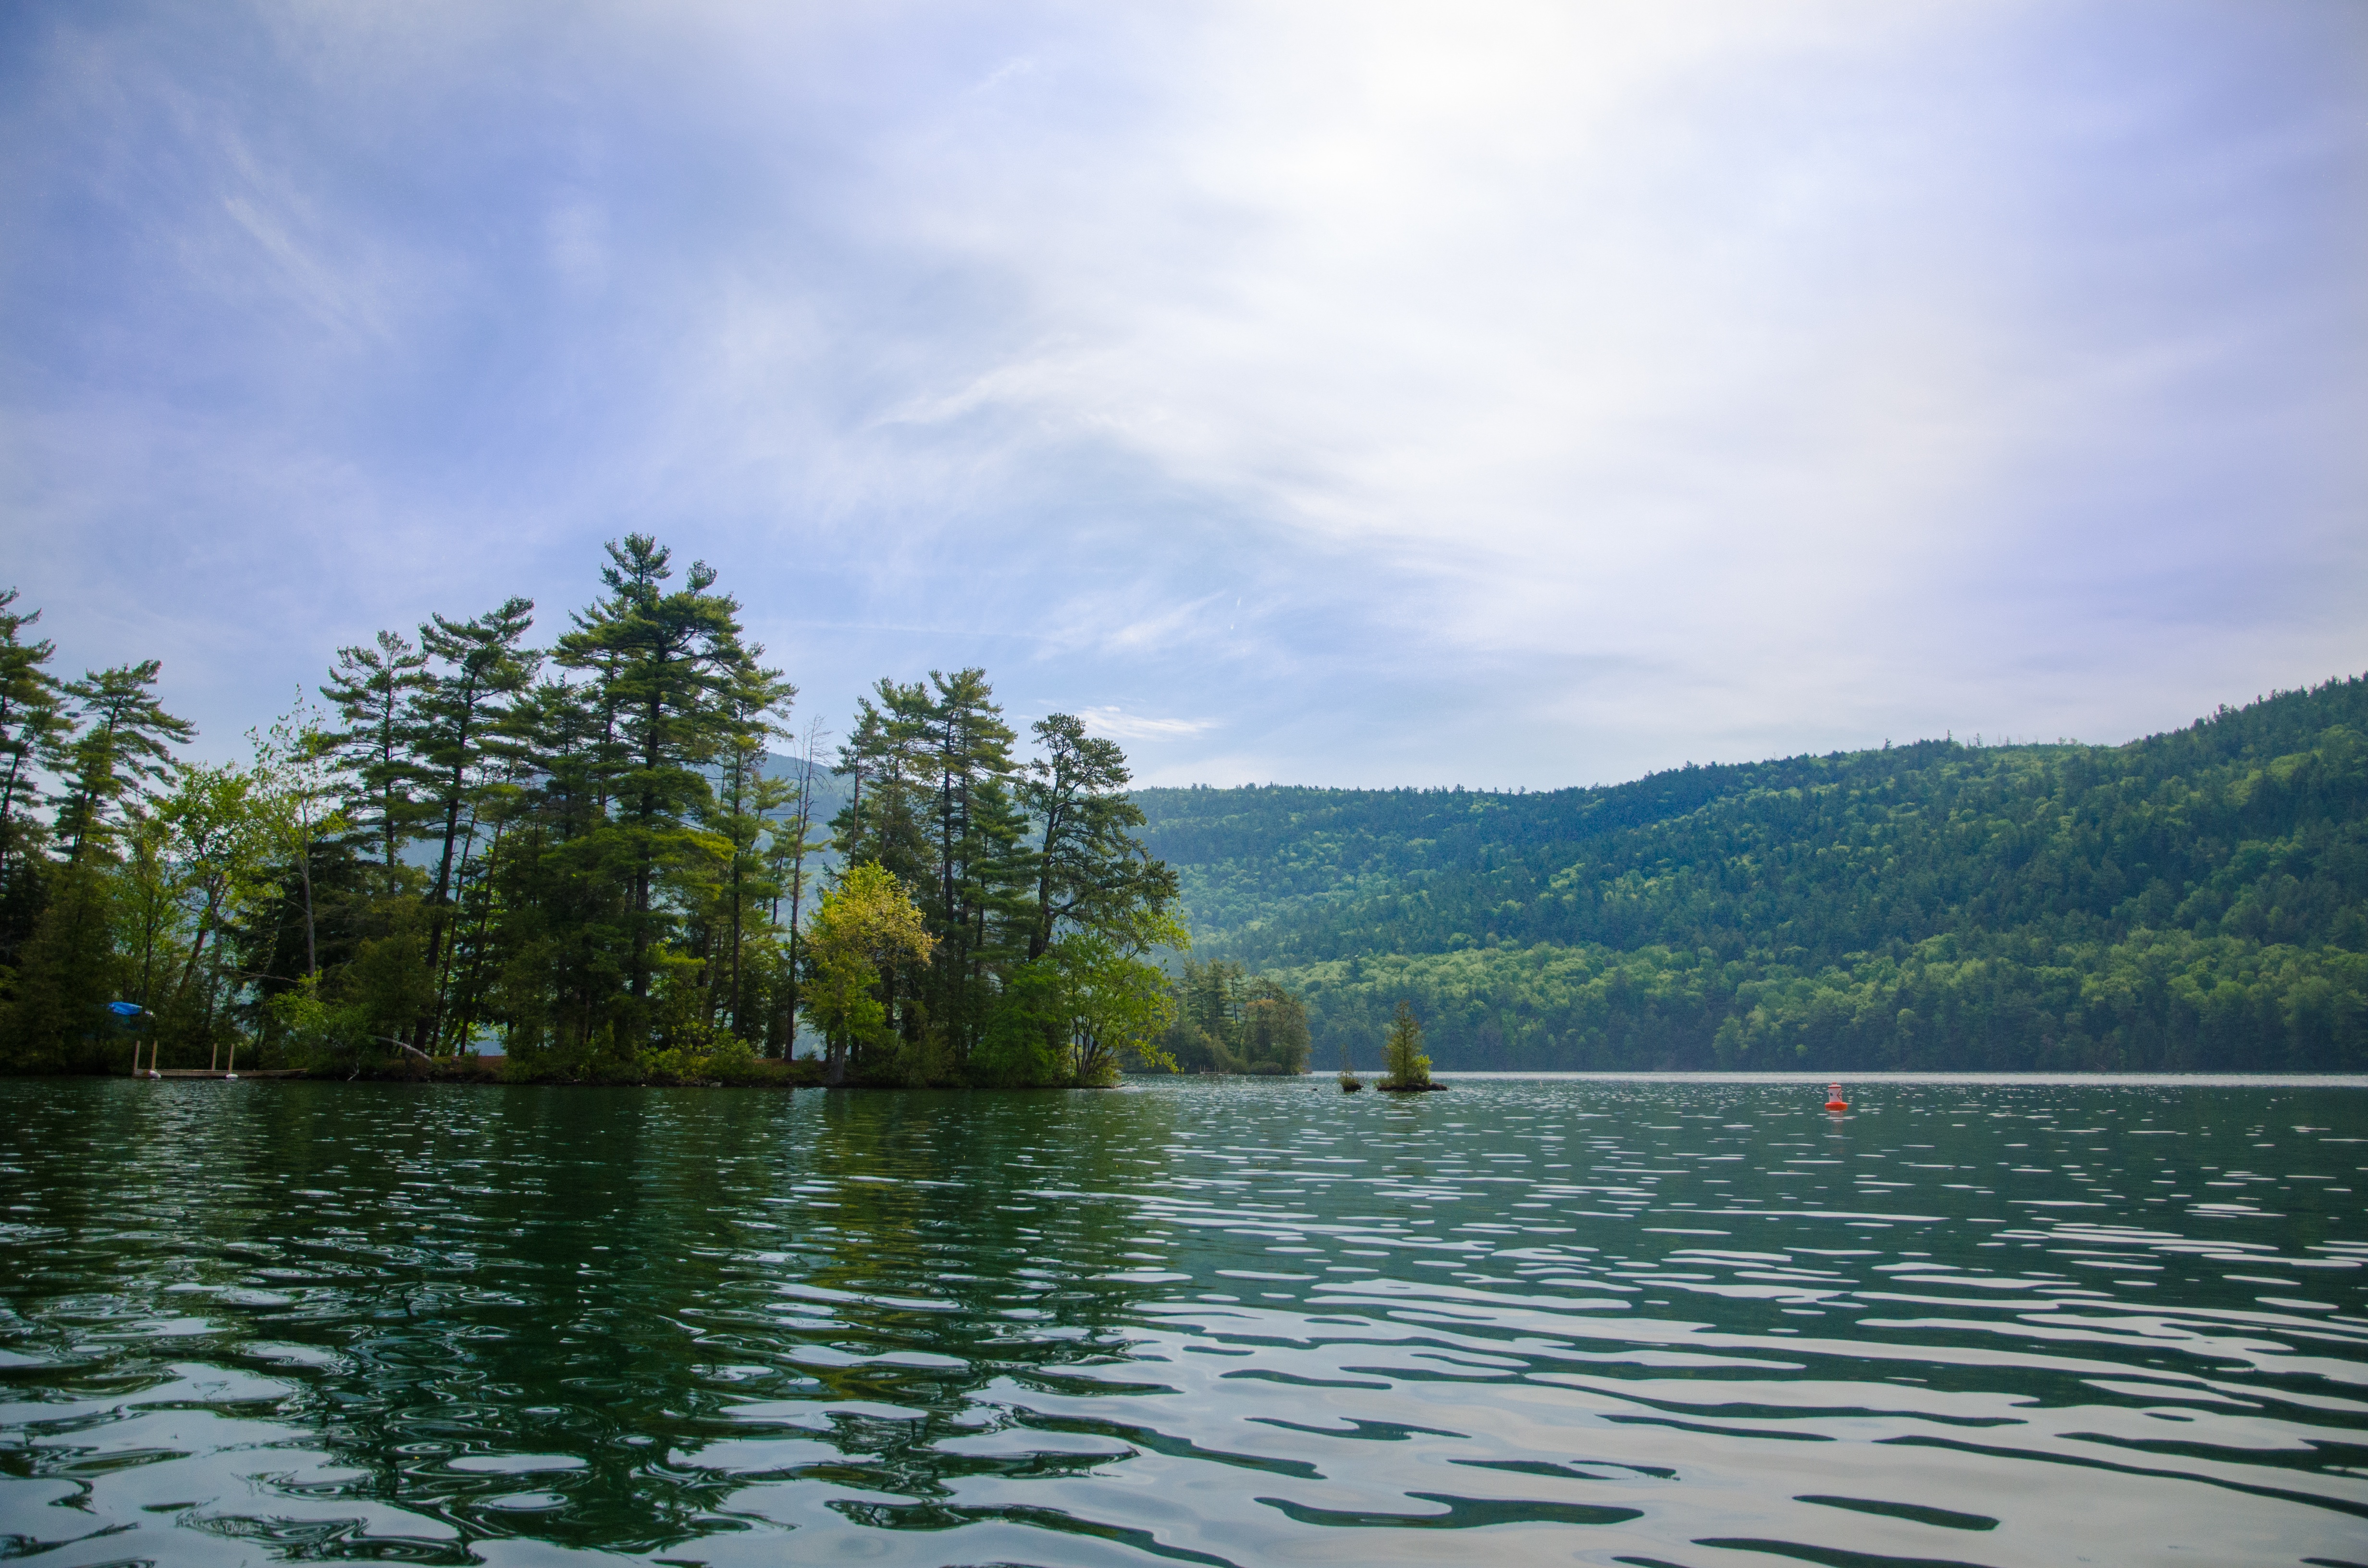
tree, mountain, lake, river, reflection, vehicle, reservoir, body of water, loch